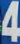
Number: 4